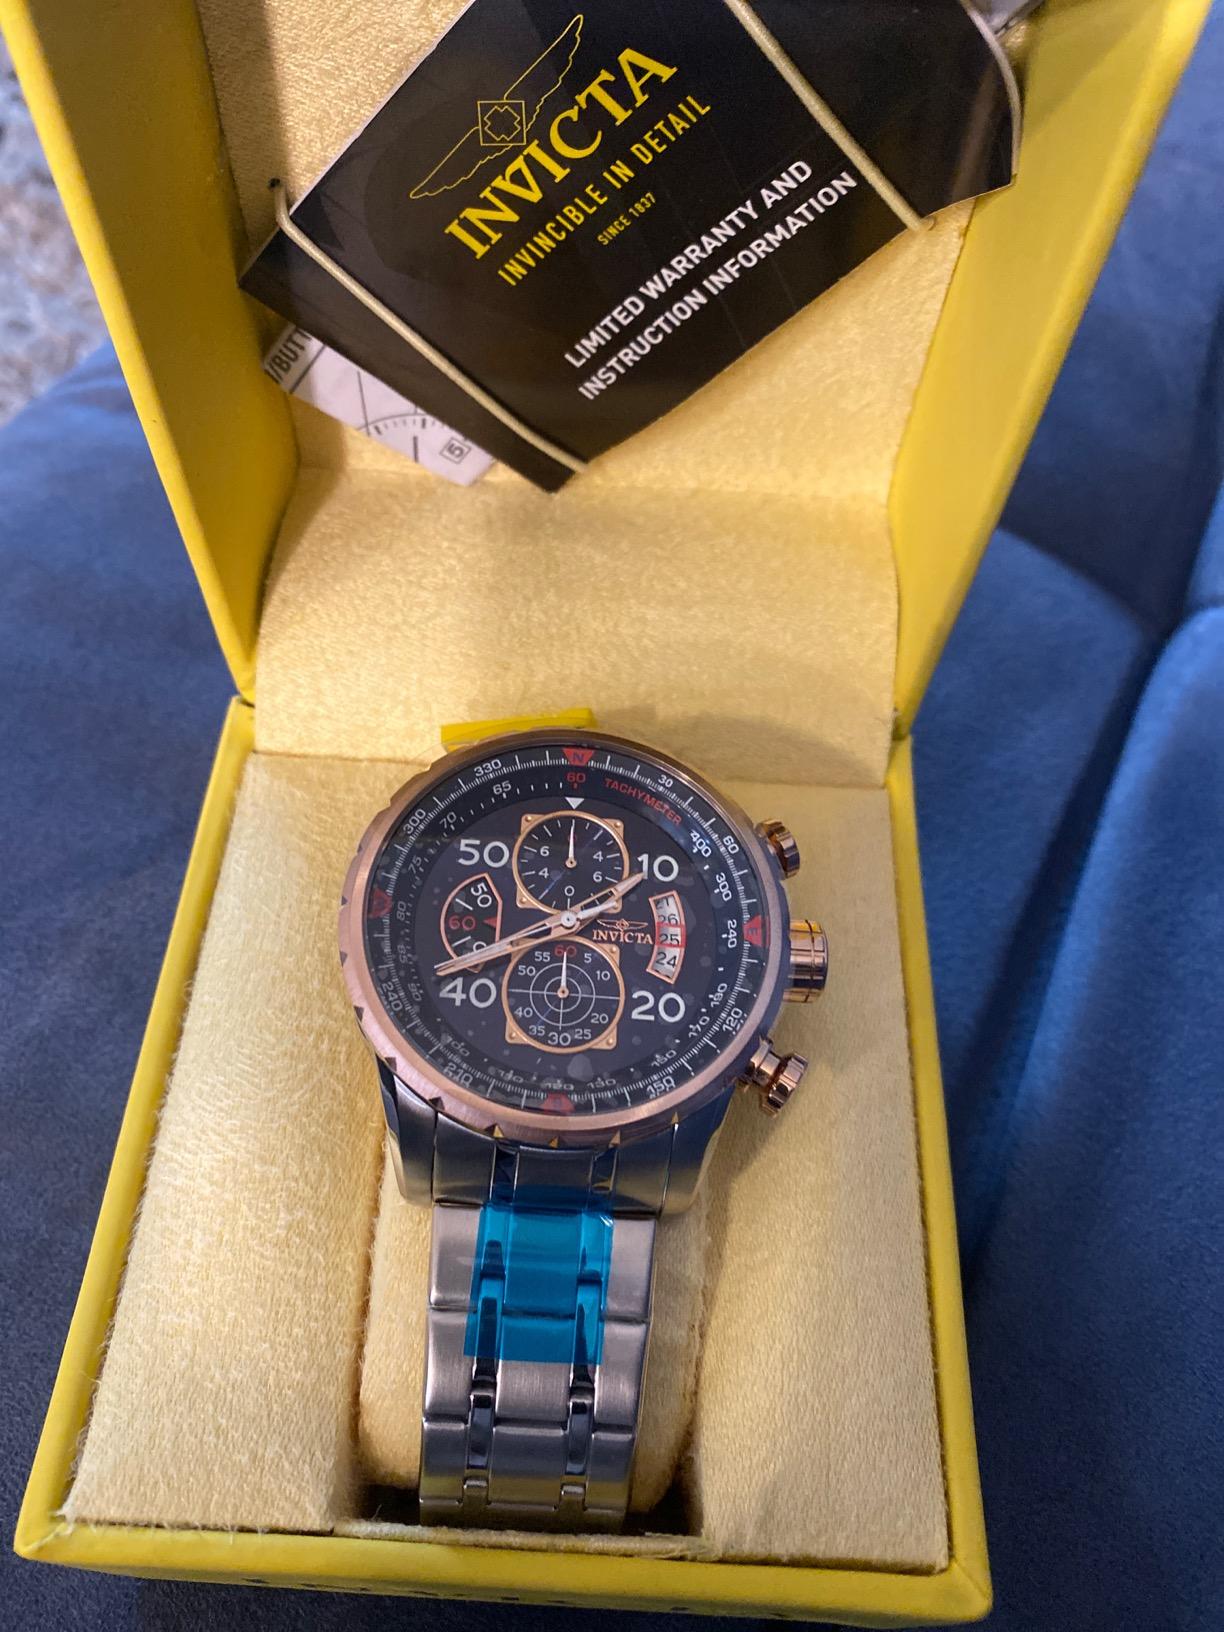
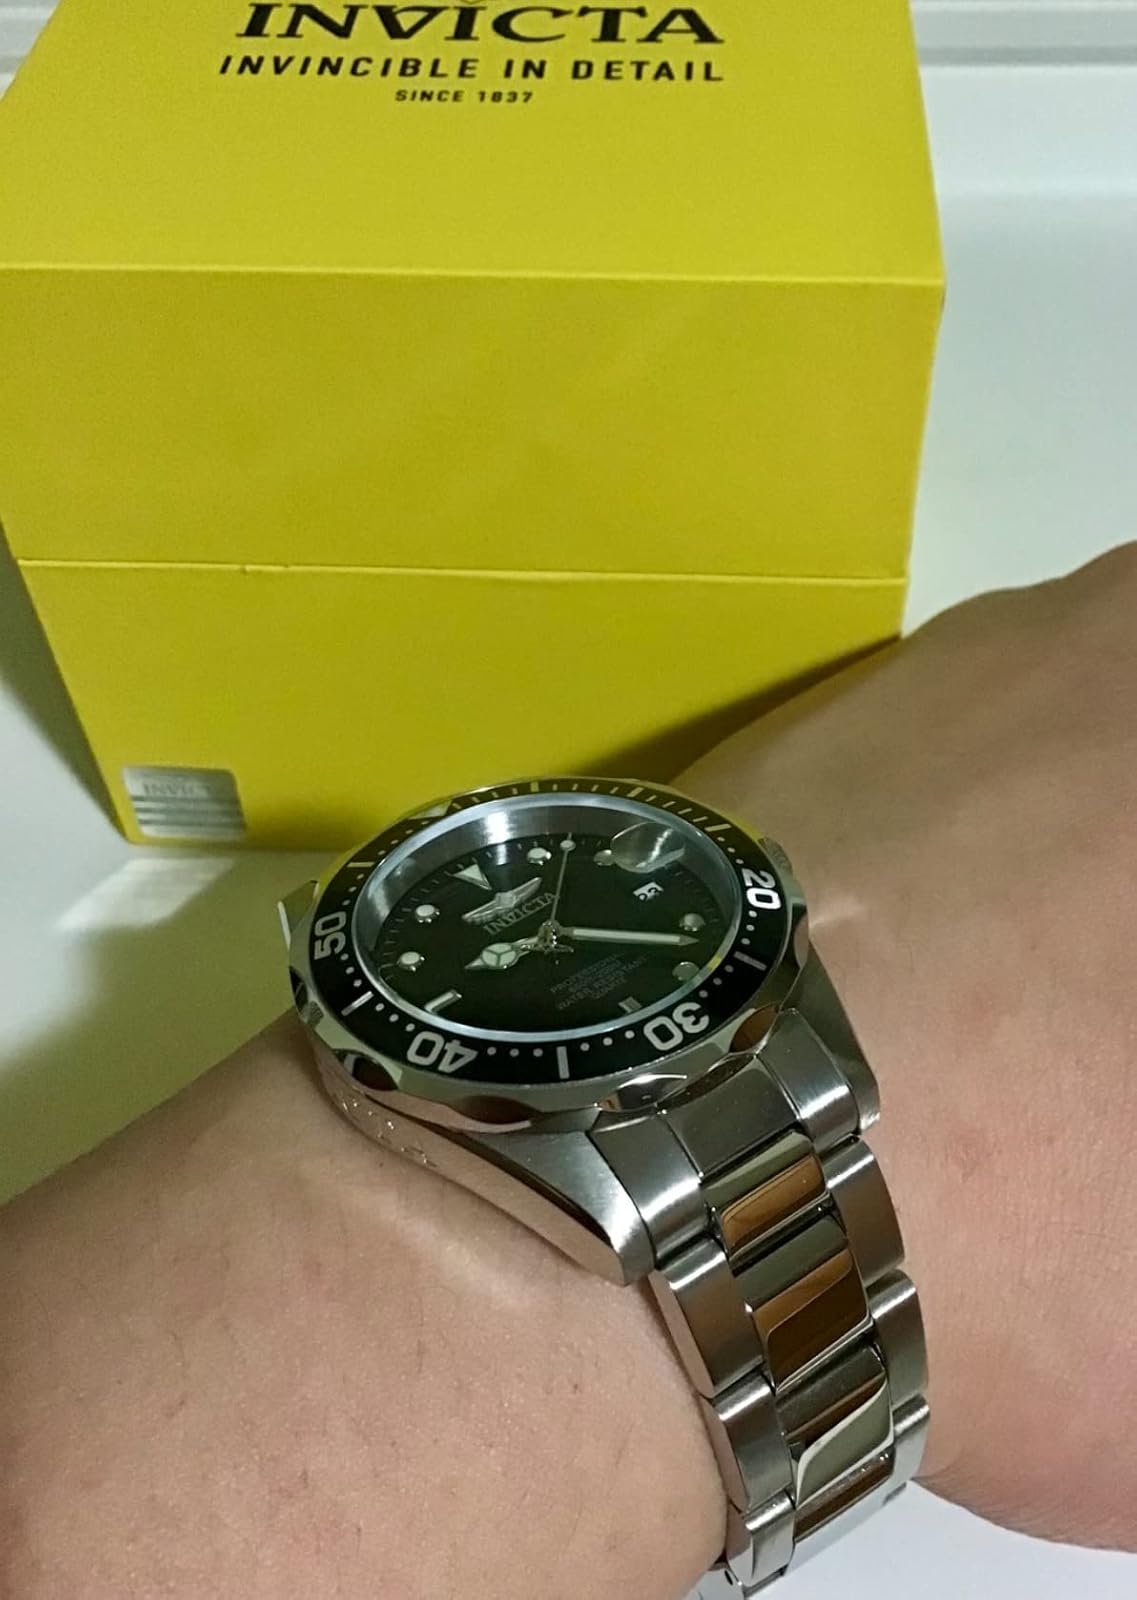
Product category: accessories_watch
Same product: no